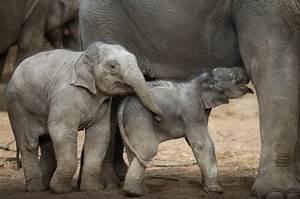
Label: elephant